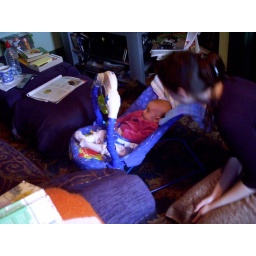
Rosemary in her bouncy and chair and Eva sitting on the floor next to her (wearing one of Mama's lovely skirts!).